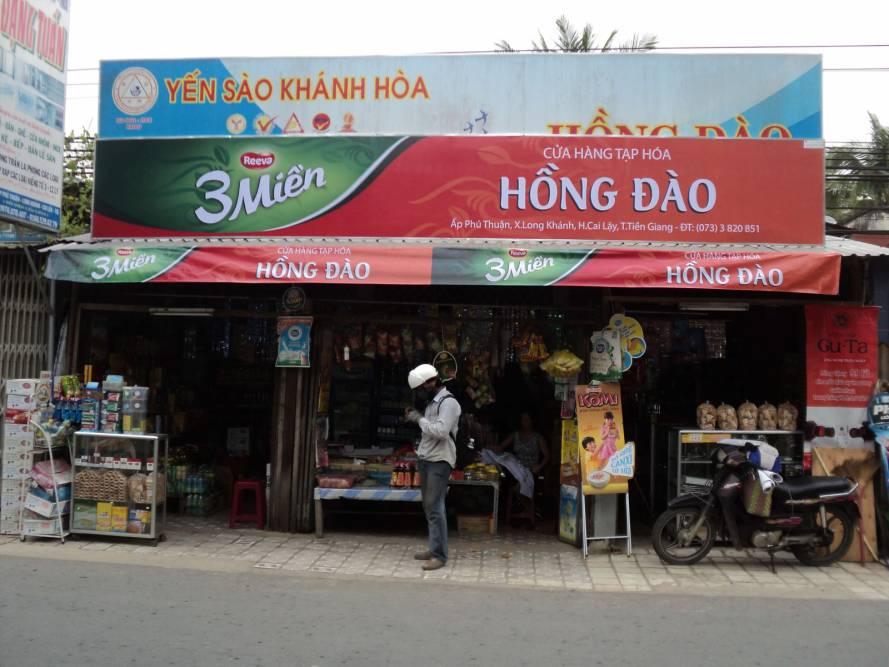
bức ảnh mô tả khung cảnh phía trước của một cửa hàng tạp hoá